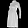
Label: Dress